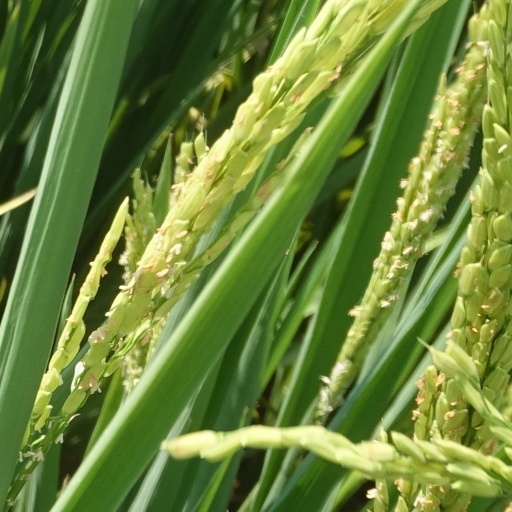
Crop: rice